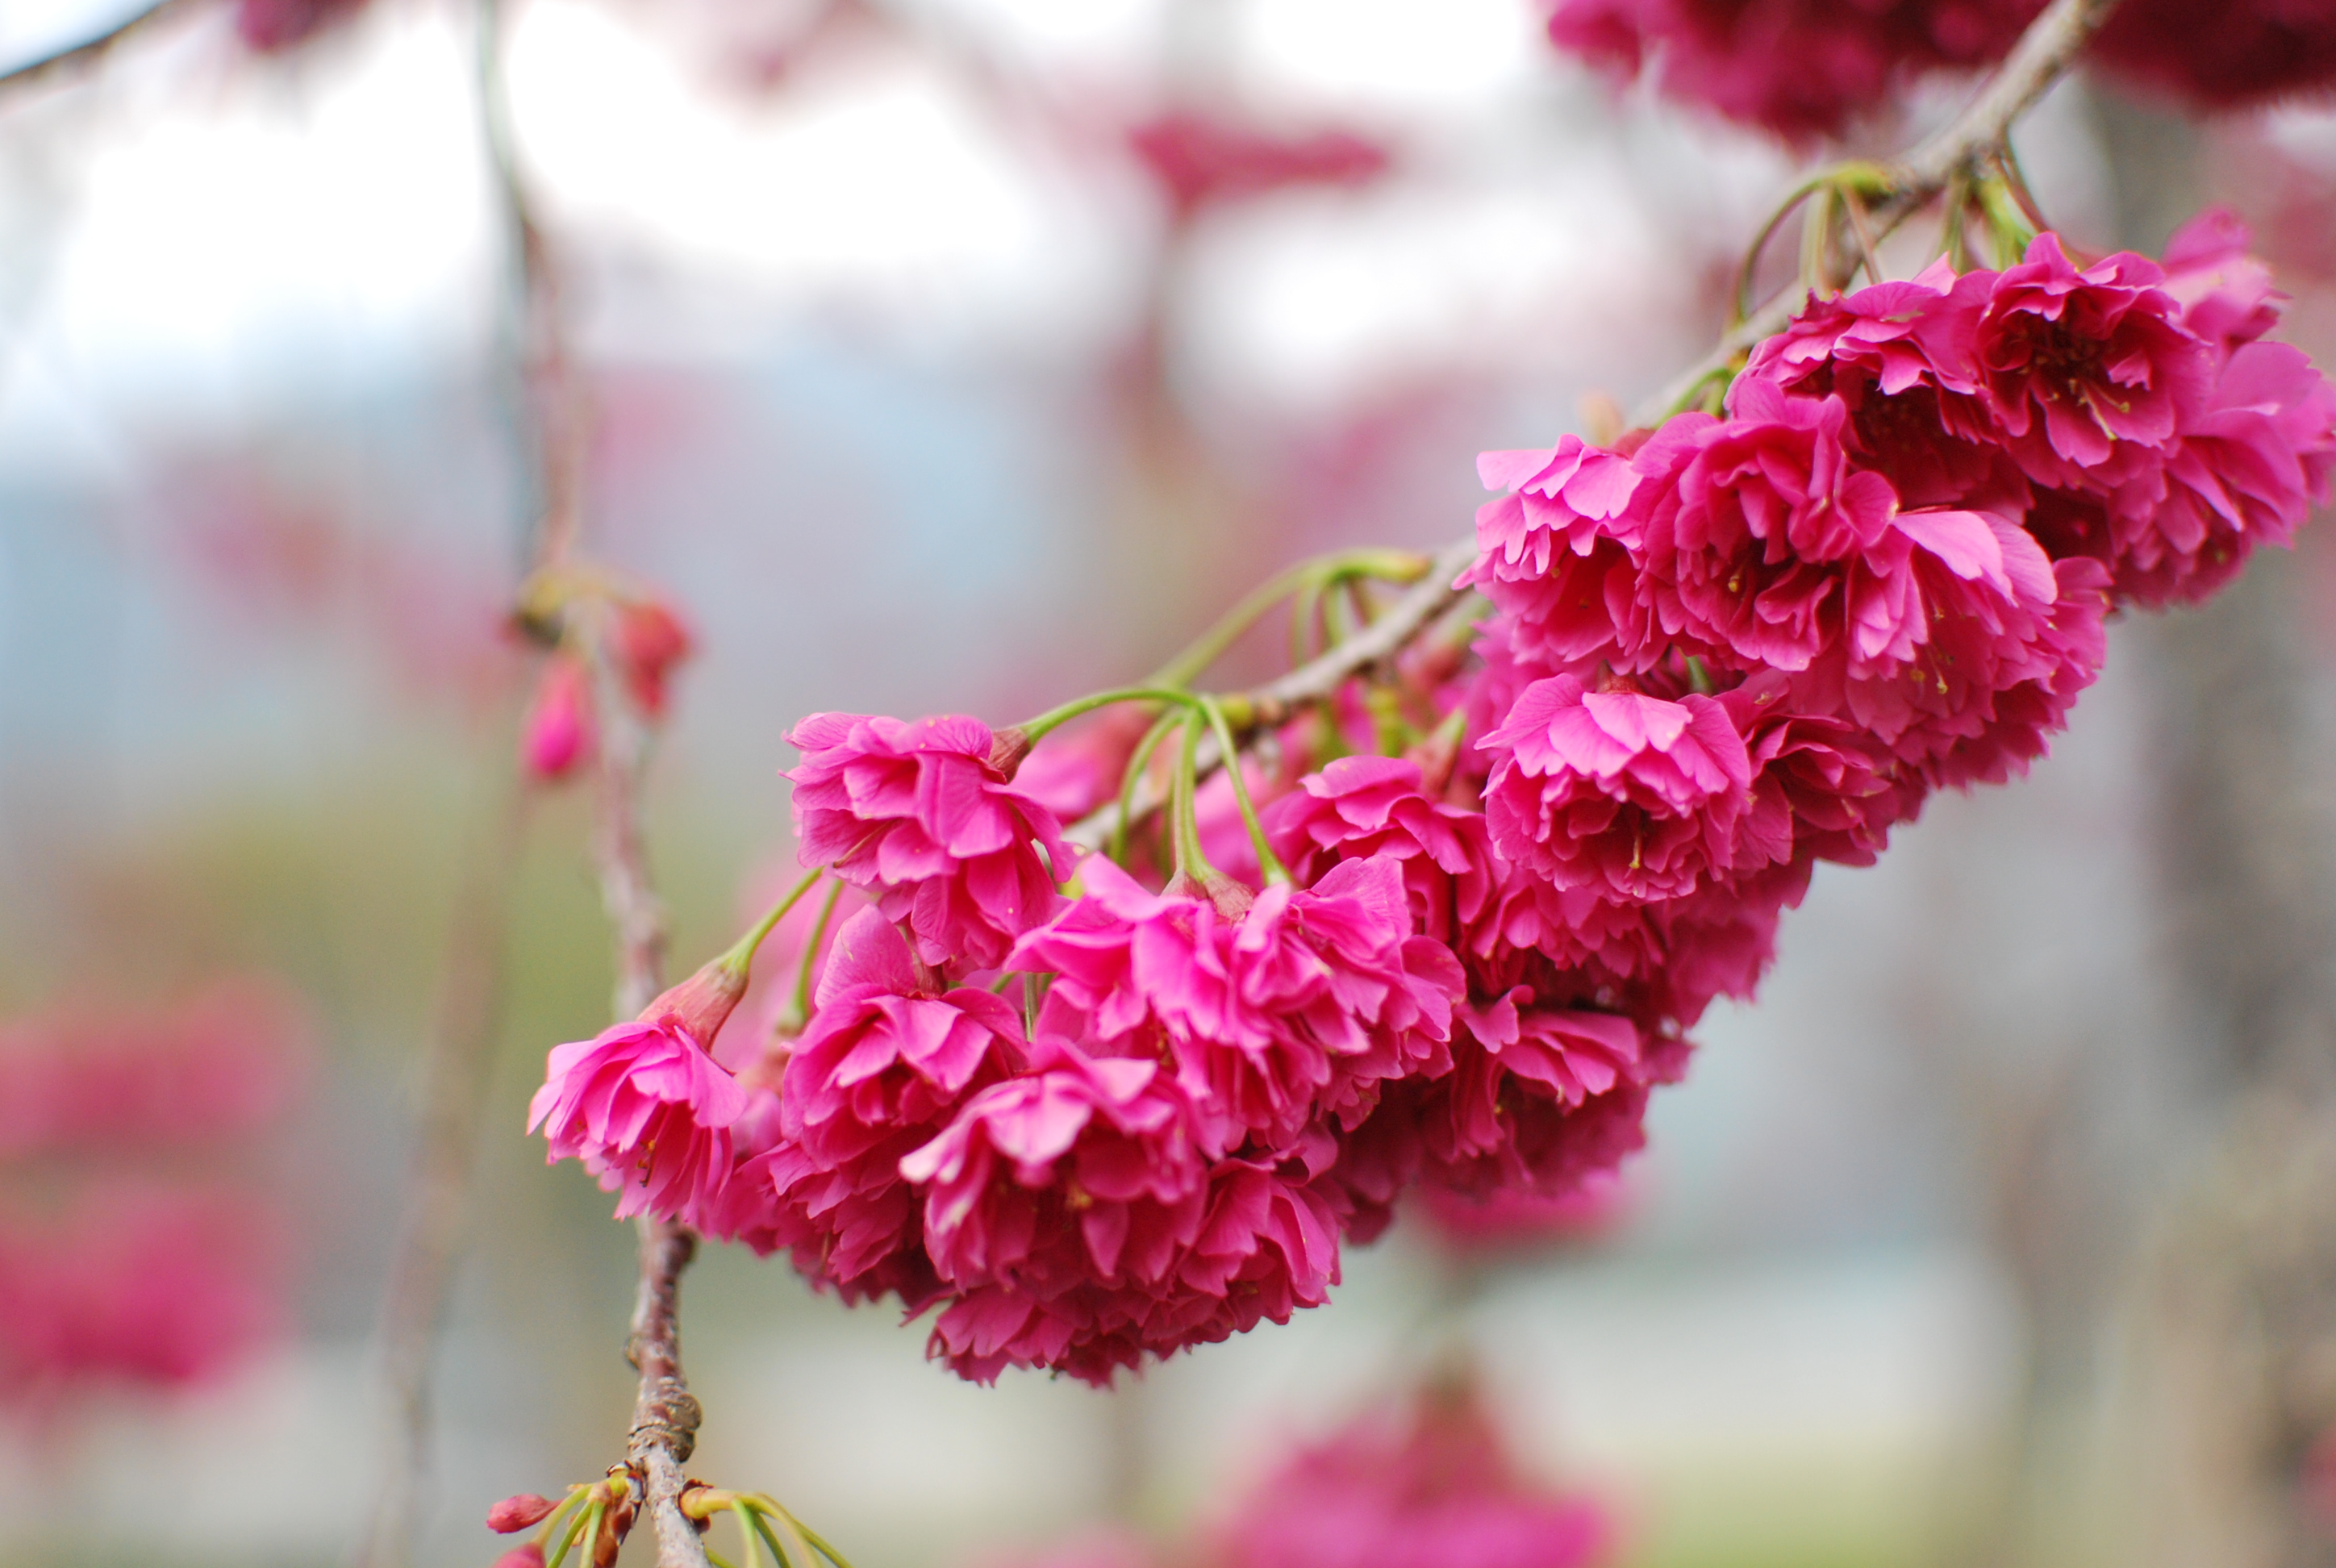
cherry blossoms, flower, pink, blossom, spring, cherry blossom, branch, flora, petal, plant, flowering plant, twig, shrub, plant stem